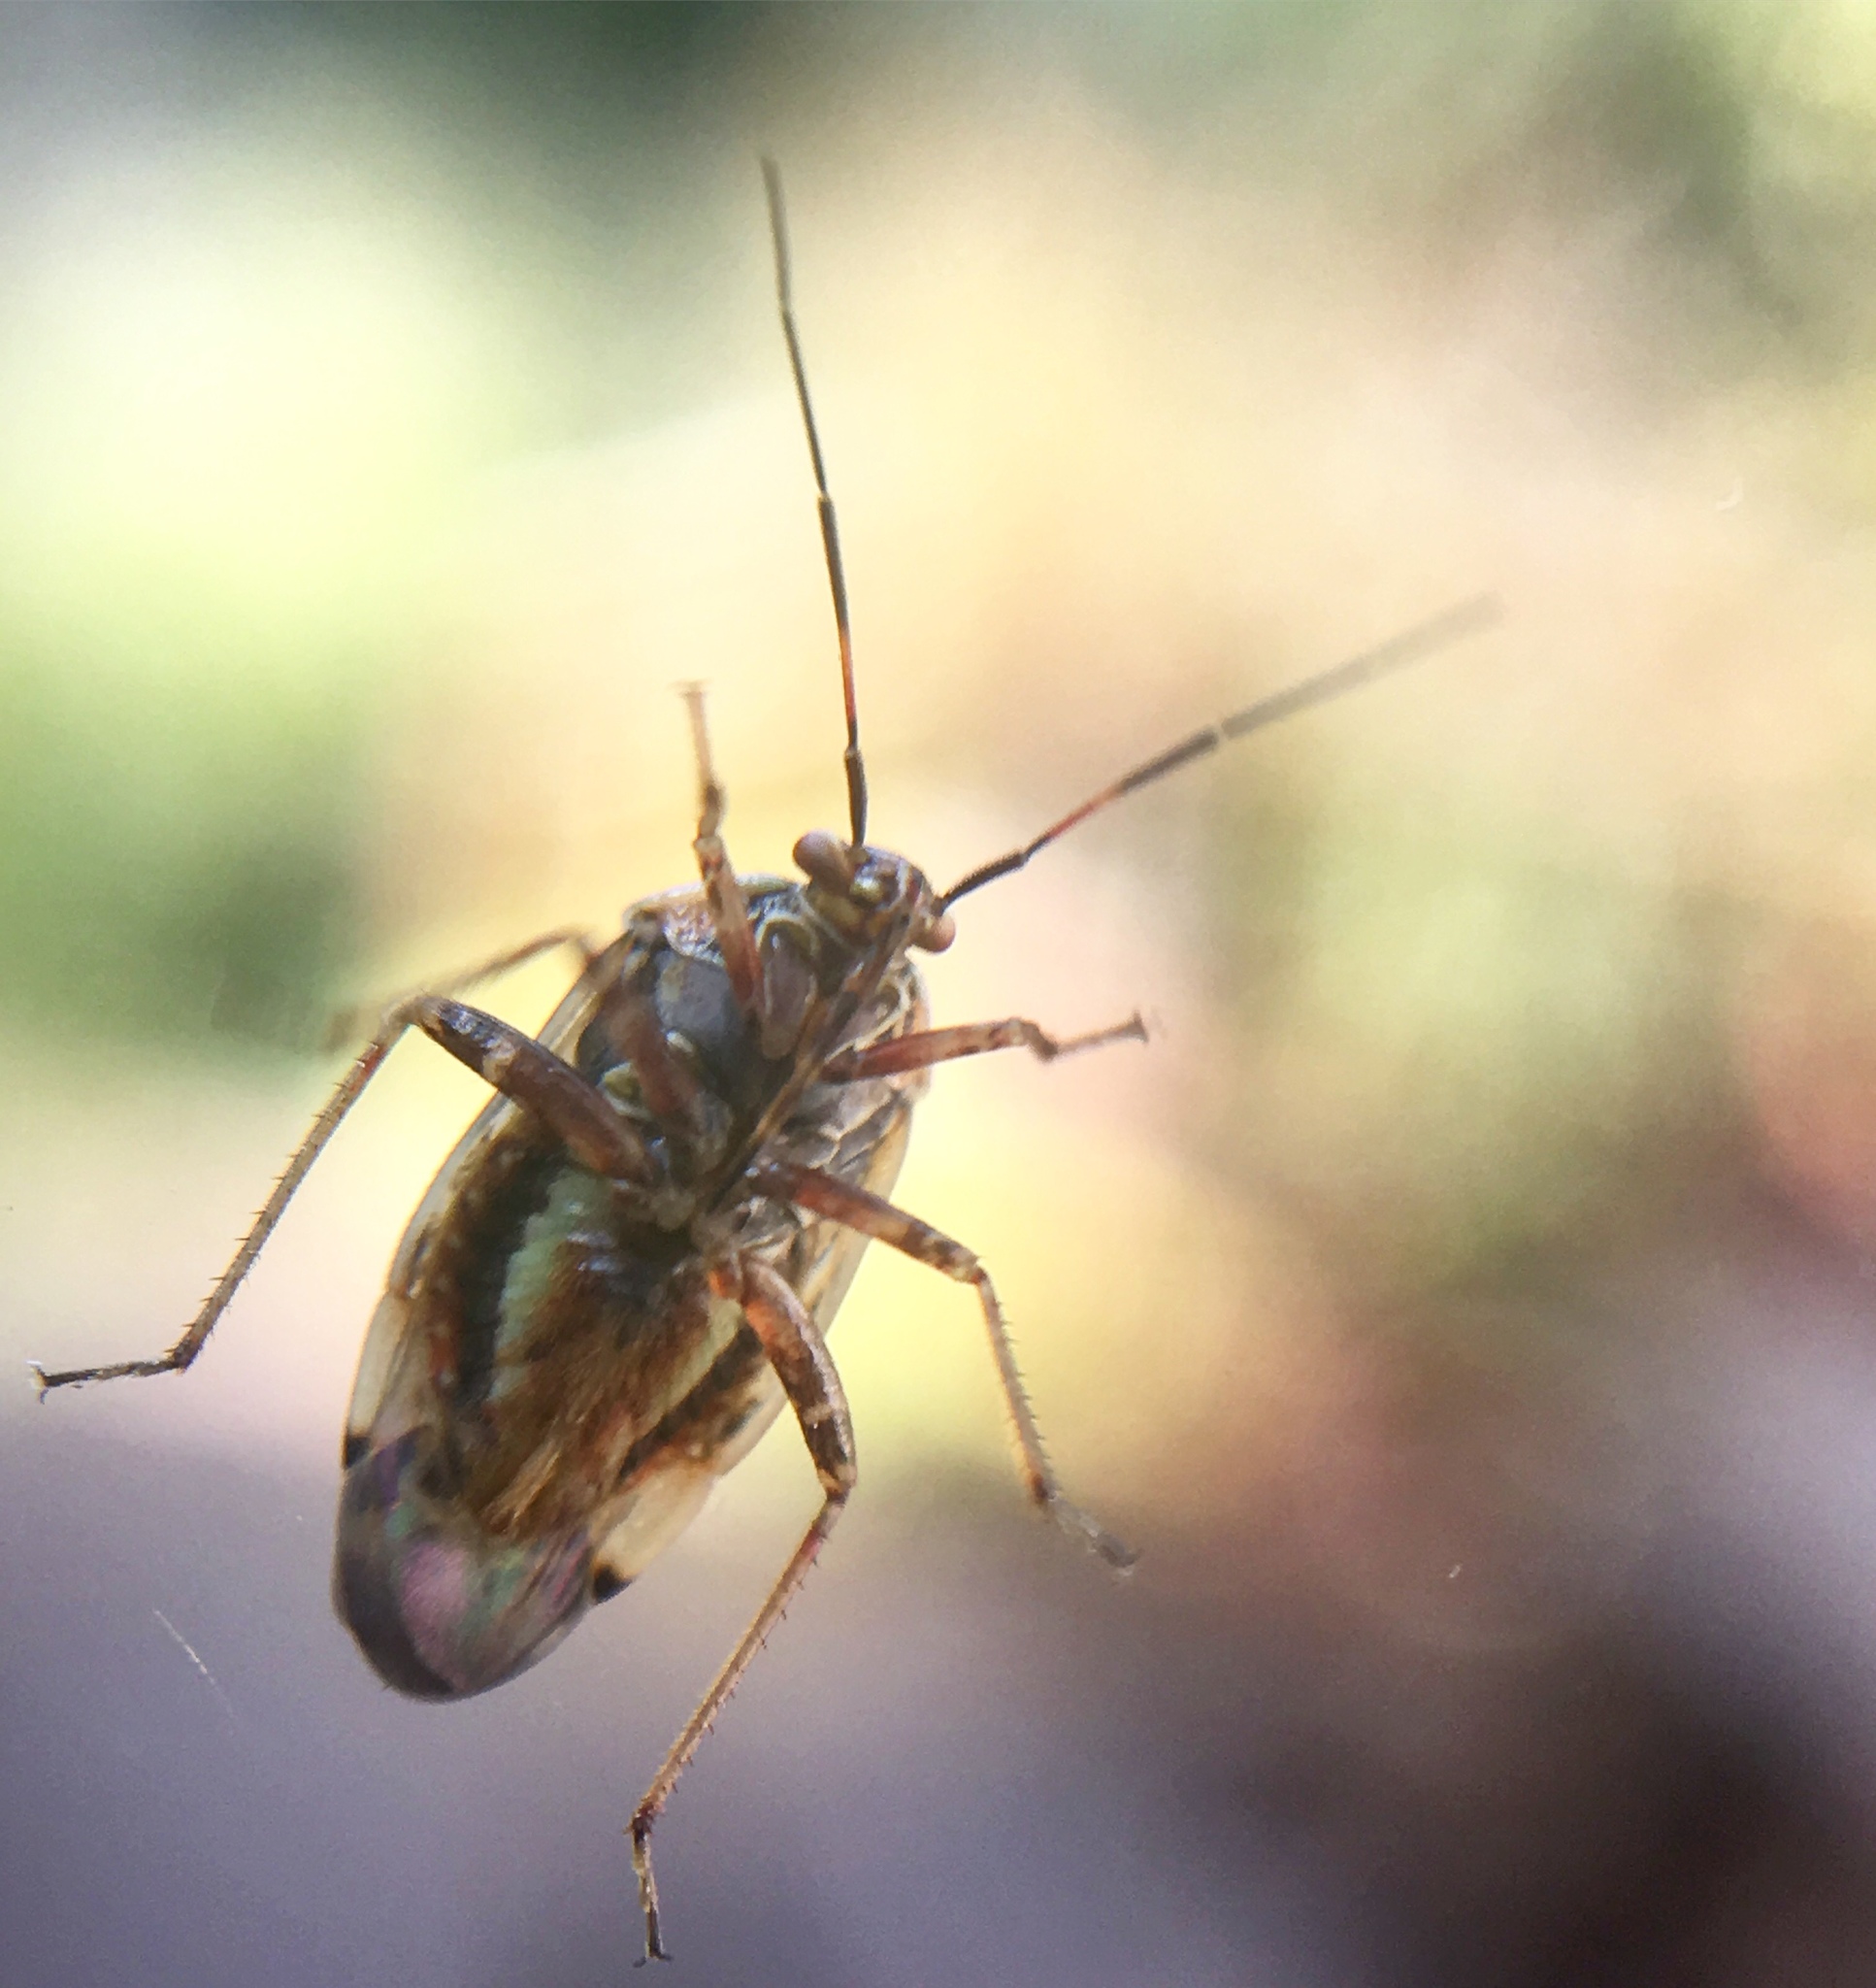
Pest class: lygus_bug